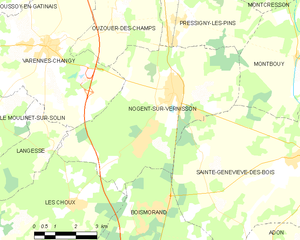
Nogent-sur-Vernisson est une commune française située dans le département du Loiret en région Centre-Val de Loire.